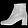
Label: Ankle boot